Tet Offensive

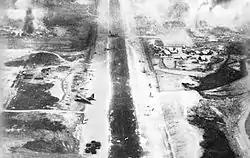
Kham Duc during the evacuation

In the wake of the offensive, however, fresh determination was exhibited by the Thiệu government. On 1 February Thiệu declared a state of martial law, and on 15 June, the National Assembly passed his request for a general mobilization of the population and the induction of 200,000 draftees into the armed forces by the end of the year (a decree that had failed to pass only five months previously due to strong political opposition). This increase would bring South Vietnam's troop strength to more than 900,000 men. Military mobilization, anti-corruption campaigns, demonstrations of political unity, and administrative reforms were quickly carried out. Thiệu also established a National Recovery Committee to oversee food distribution, resettlement, and housing construction for the new refugees. Both the government and the Americans were encouraged by a new determination that was exhibited among the ordinary citizens of South Vietnam. Many urban dwellers were indignant that the communists had launched their attacks during Tet, and it drove many who had been previously apathetic into active support of the government. Journalists, political figures, and religious leaders alike—even the militant Buddhists—professed confidence in the government's plans.